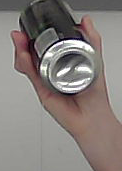
Product: monster_energydrink